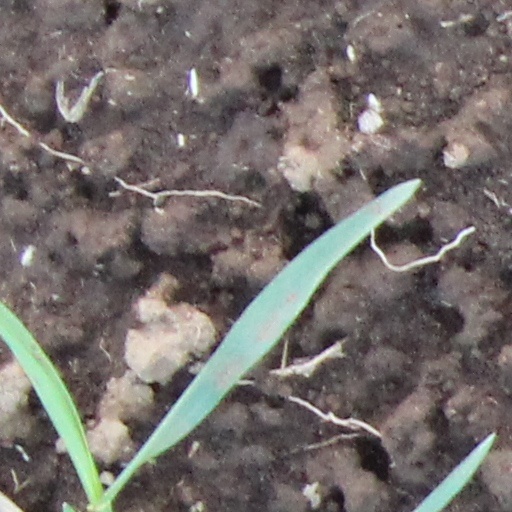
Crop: wheat